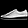
Label: Sneaker